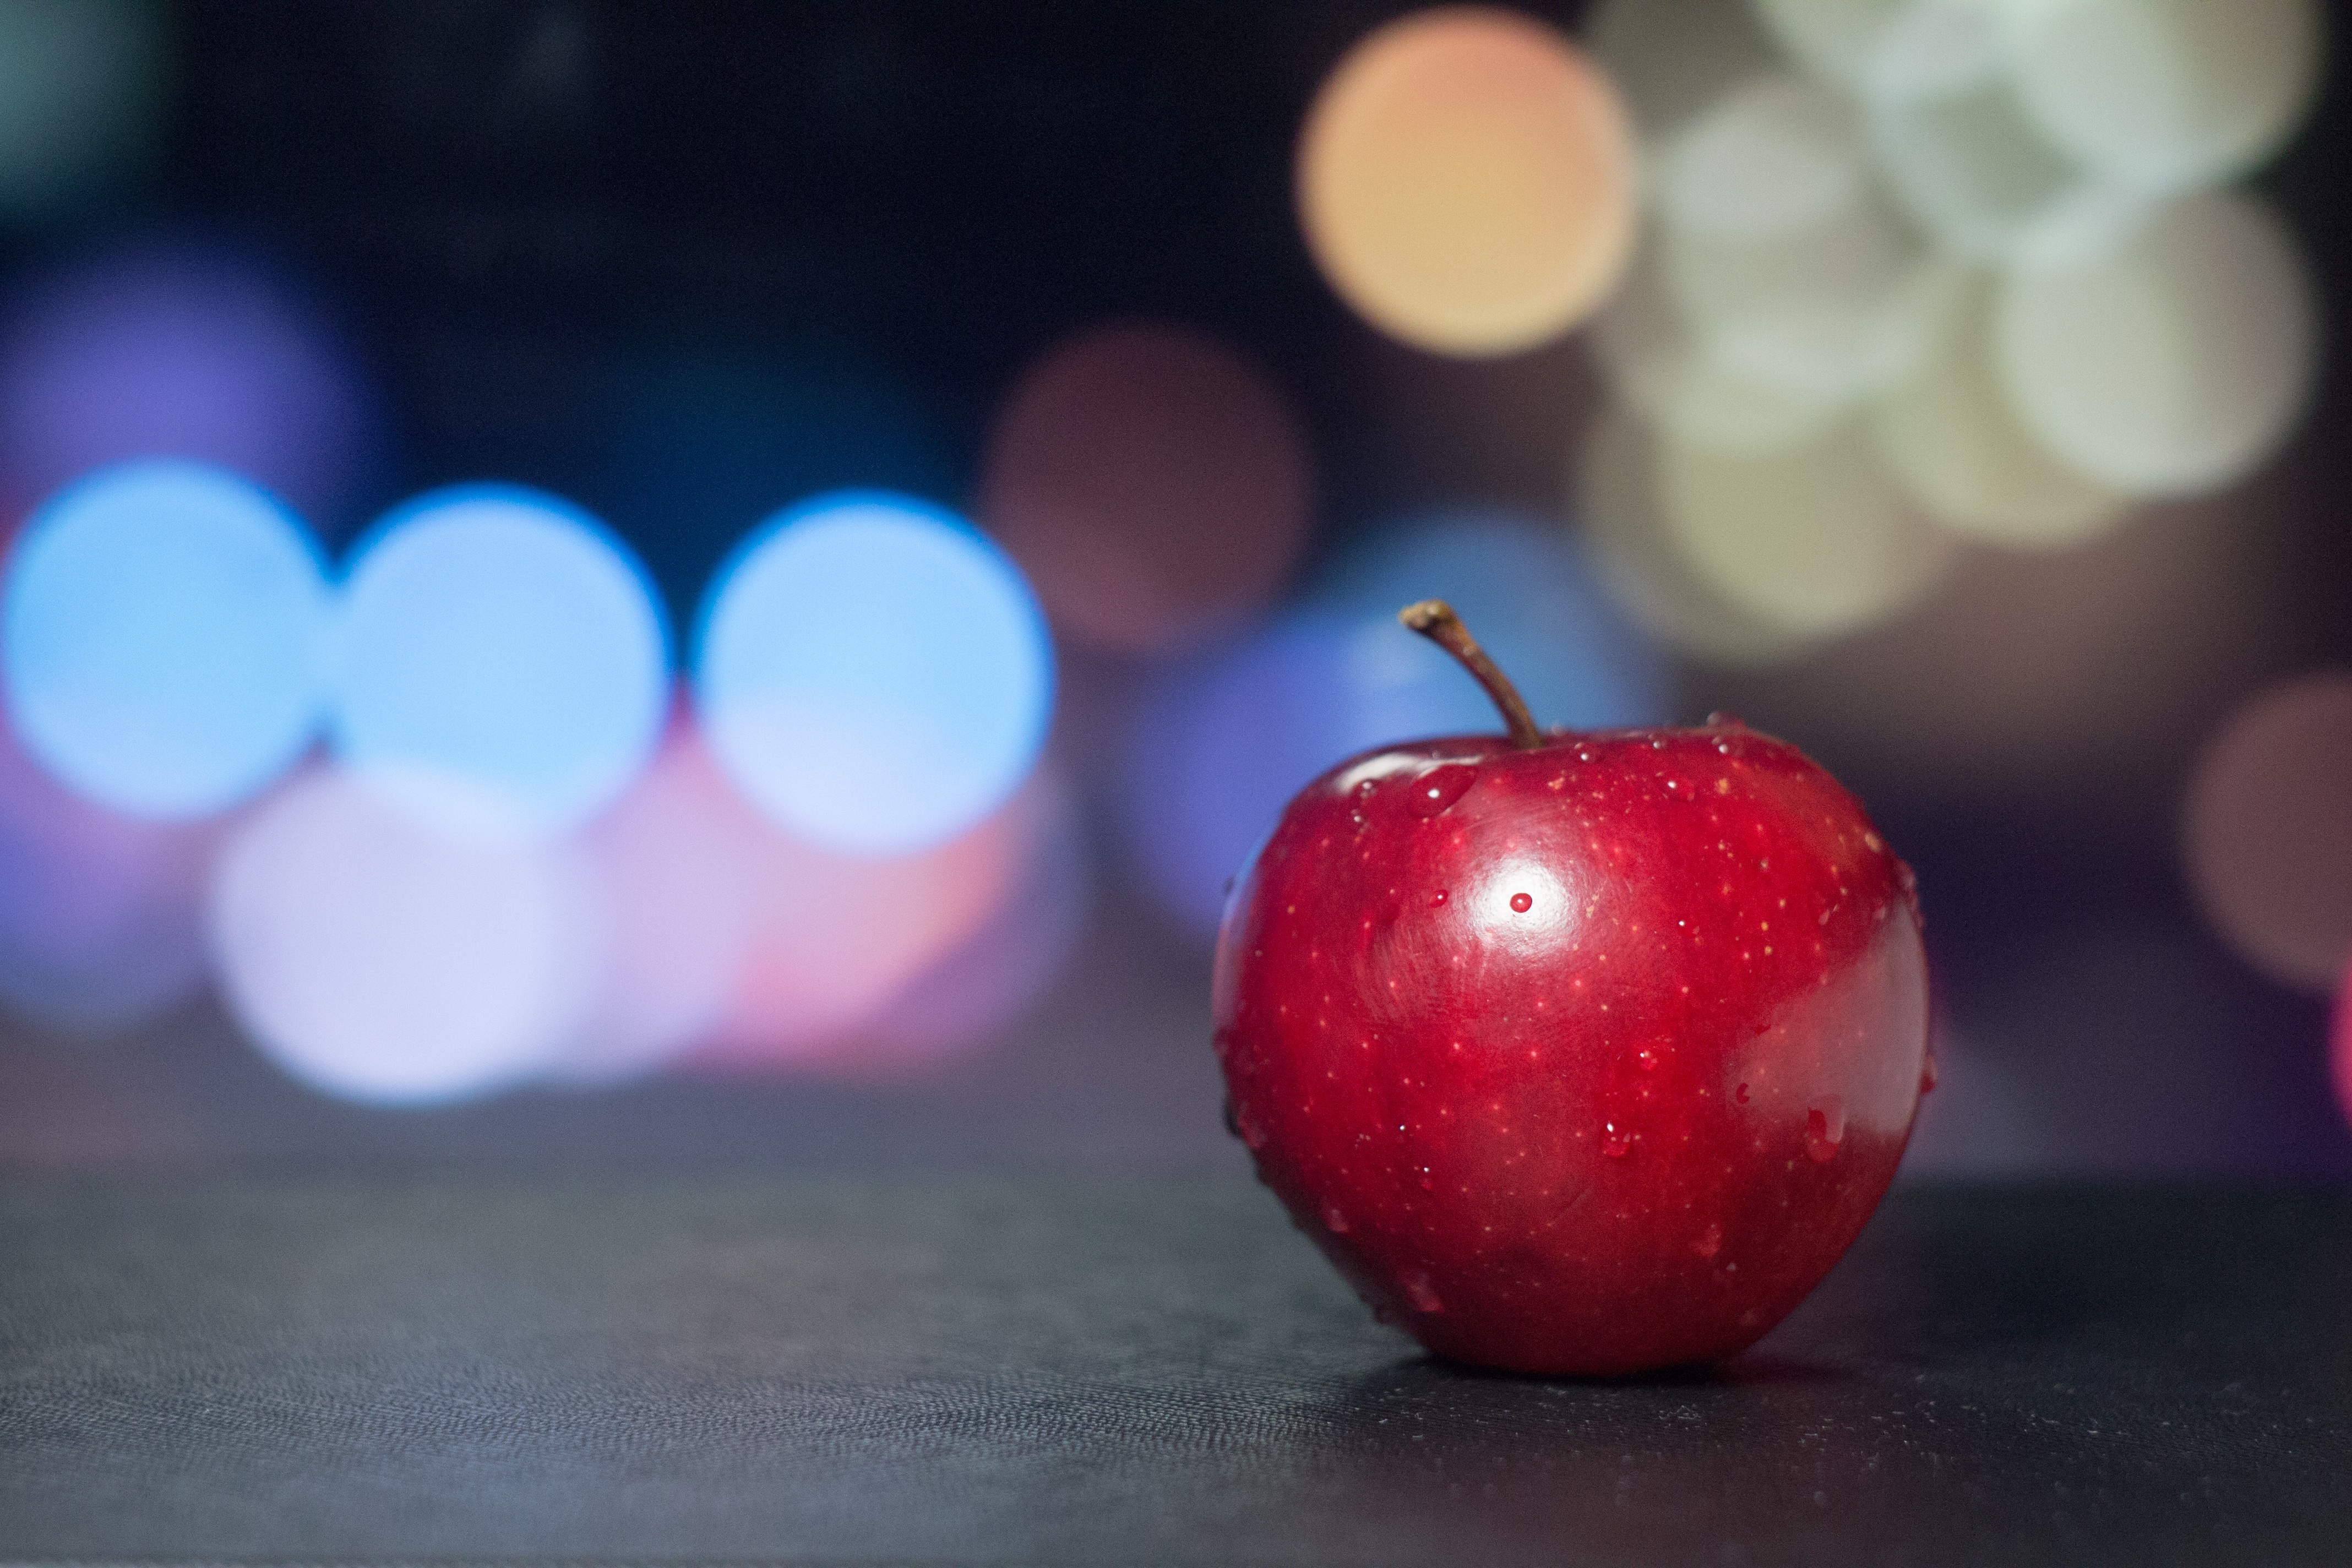
apple, table, bokeh, plant, fruit, sweet, flower, petal, ripe, food, red, produce, color, shadow, fresh, closeup, pink, lighting, delicious, close up, red apple, tasty, drops, shape, sweetness, macro photography, appetizing, vegetarianism, flowering plant, rose family, still life photography, free photo, land plant